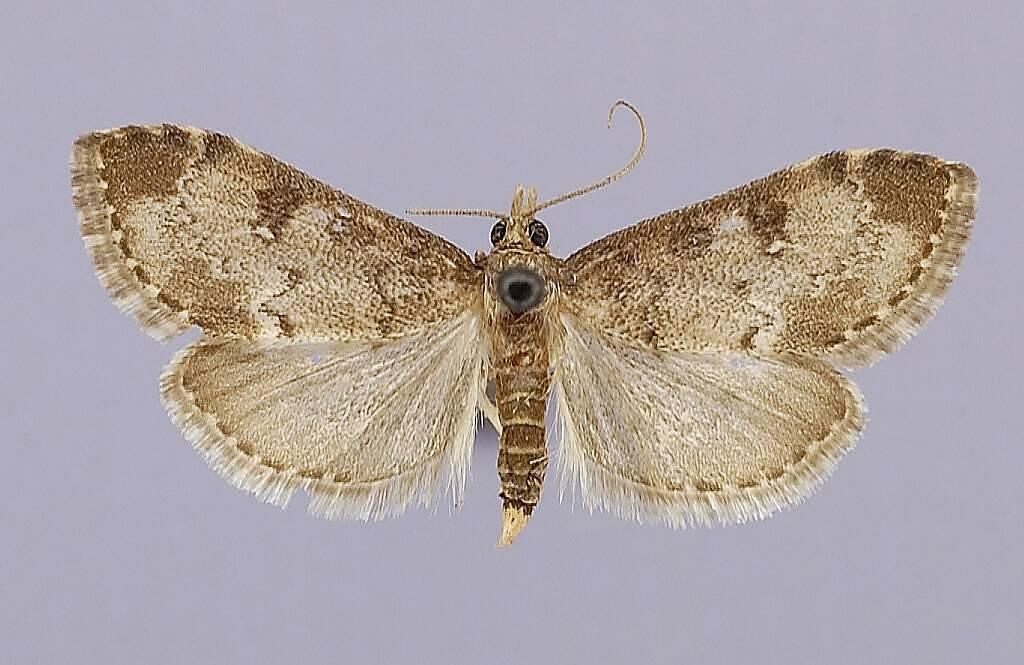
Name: Phlyctaenia rusticalis
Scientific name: Phlyctaenia rusticalis Barnes, 1914
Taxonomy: Animalia, Arthropoda, Insecta, Lepidoptera, Crambidae, Spilomelinae
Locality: Redington, Pima, Arizona, United States
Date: [Not Stated]